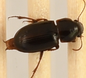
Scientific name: Harpalus desertus
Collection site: North Sterling NEON (STER), plot STER_027